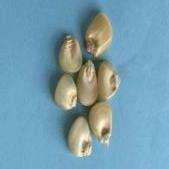
Maize quality: Good